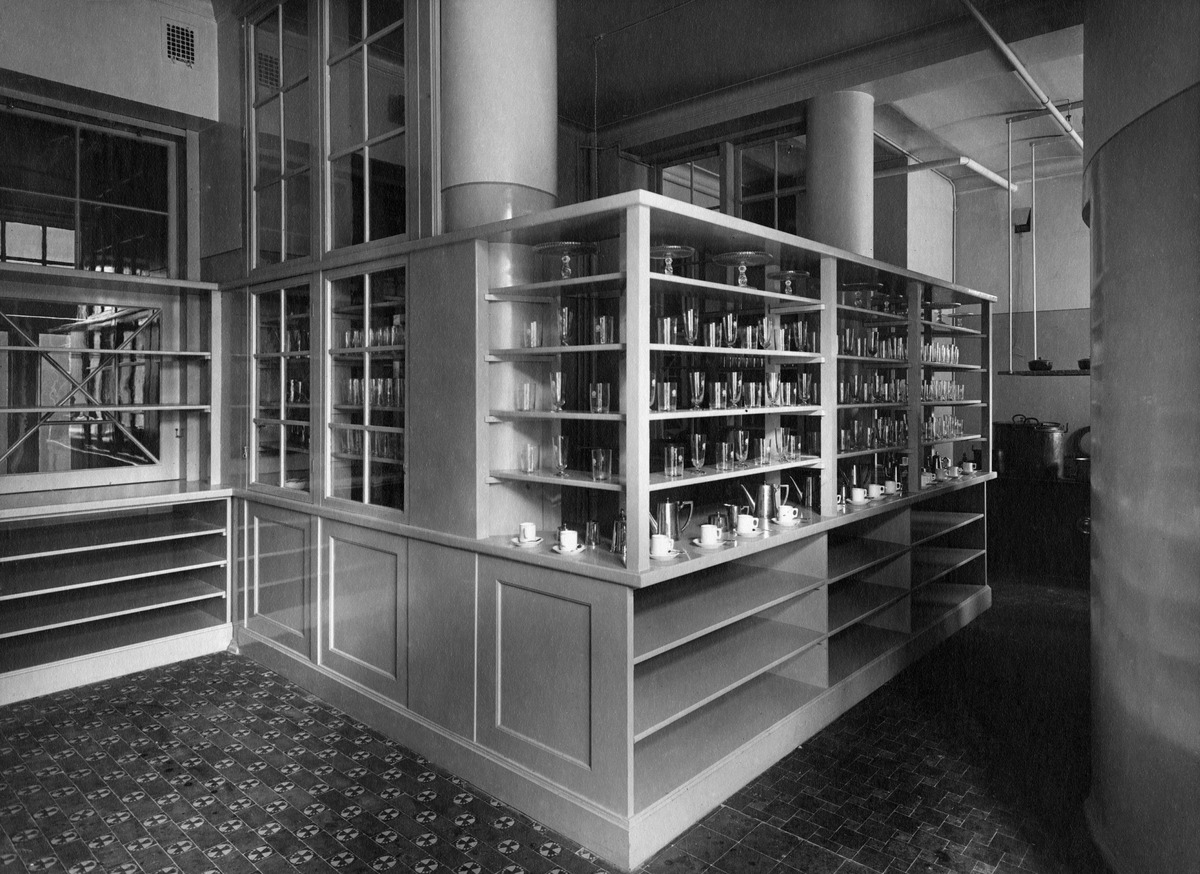
Sisäkuva Elannon teollisuuskorttelista Sörnäisissä, Itäinen Viertotie 11-13
sisällön kuvaus: Sisäkuva Elannon teollisuuskorttelista Sörnäisissä, Itäinen Viertotie 11-13. mustavalkoinen
Kuvaaja: Sundström, Eric, valokuvaaja
Ajankohta: kuvausaika 1910 - 1920 -luku
Paikka: Suomi, Uusimaa, Helsinki, Sörnäinen Helsinki, Hämeentie 11-13, Kaikukatu 2
Aiheet: Osuusliike Elanto, rakennukset teollisuusrakennukset, teollisuus, osuustoiminta